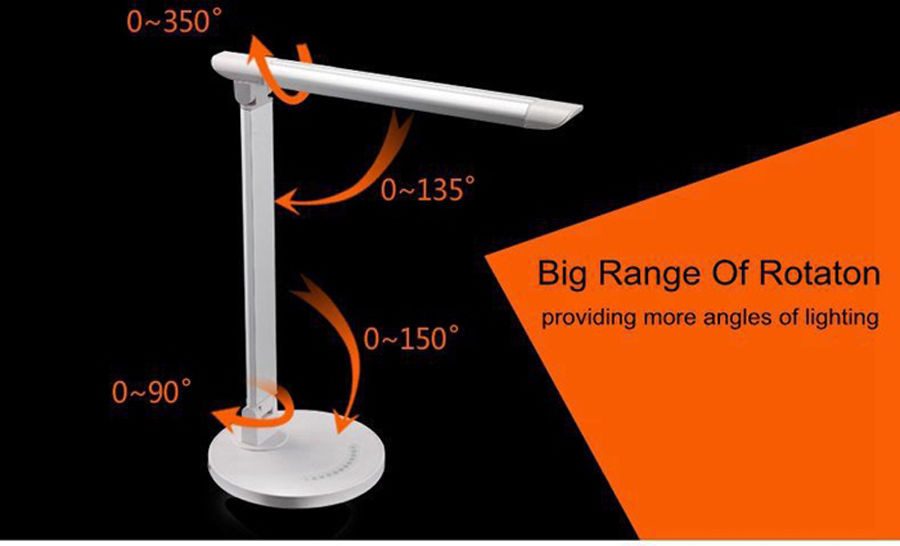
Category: lamp